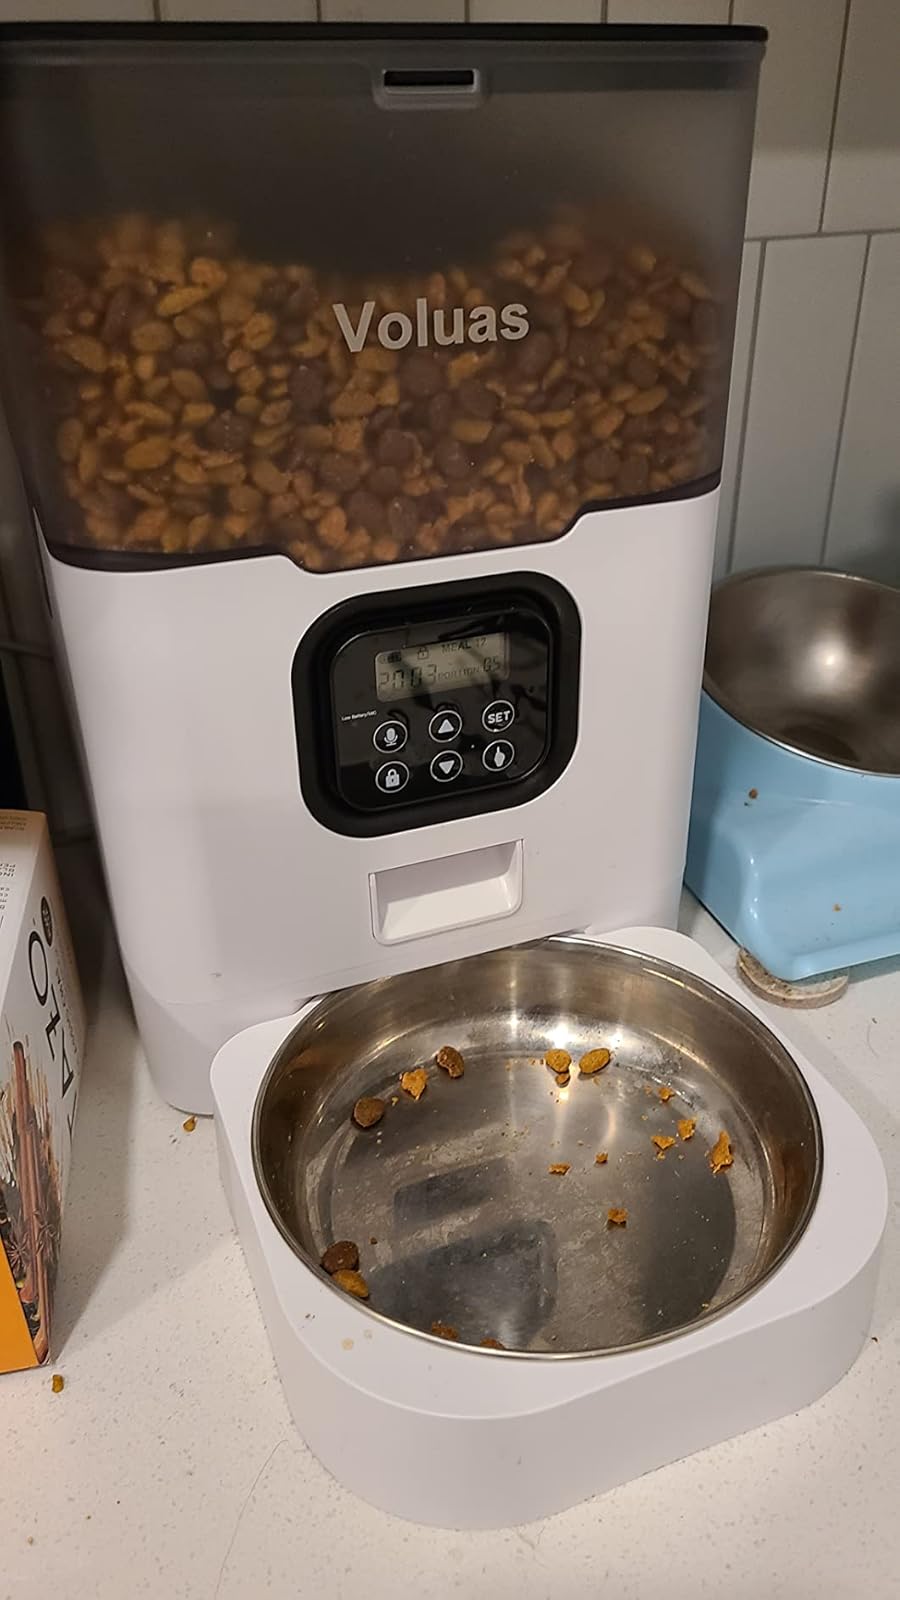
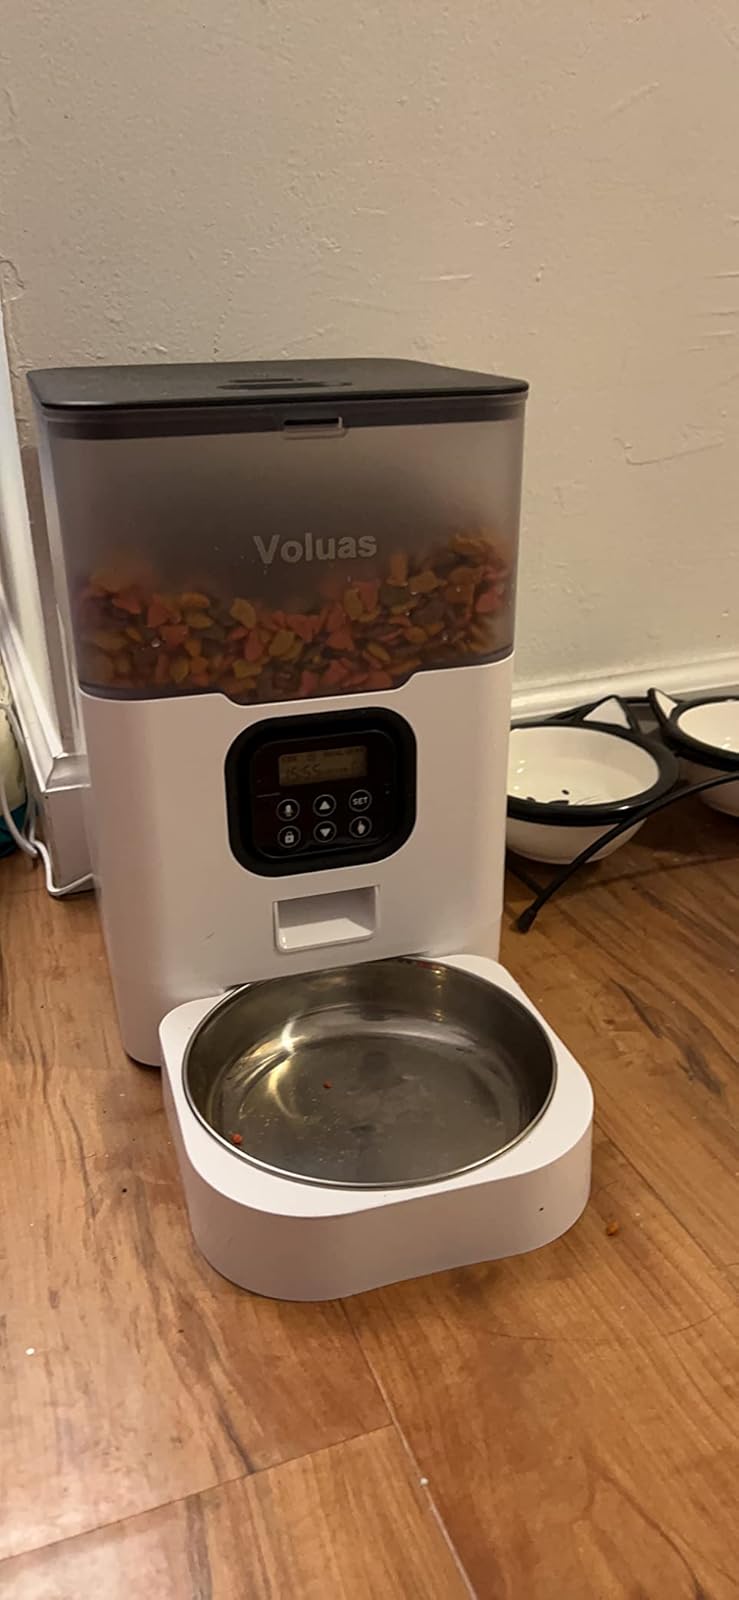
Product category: items_feeder
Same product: yes